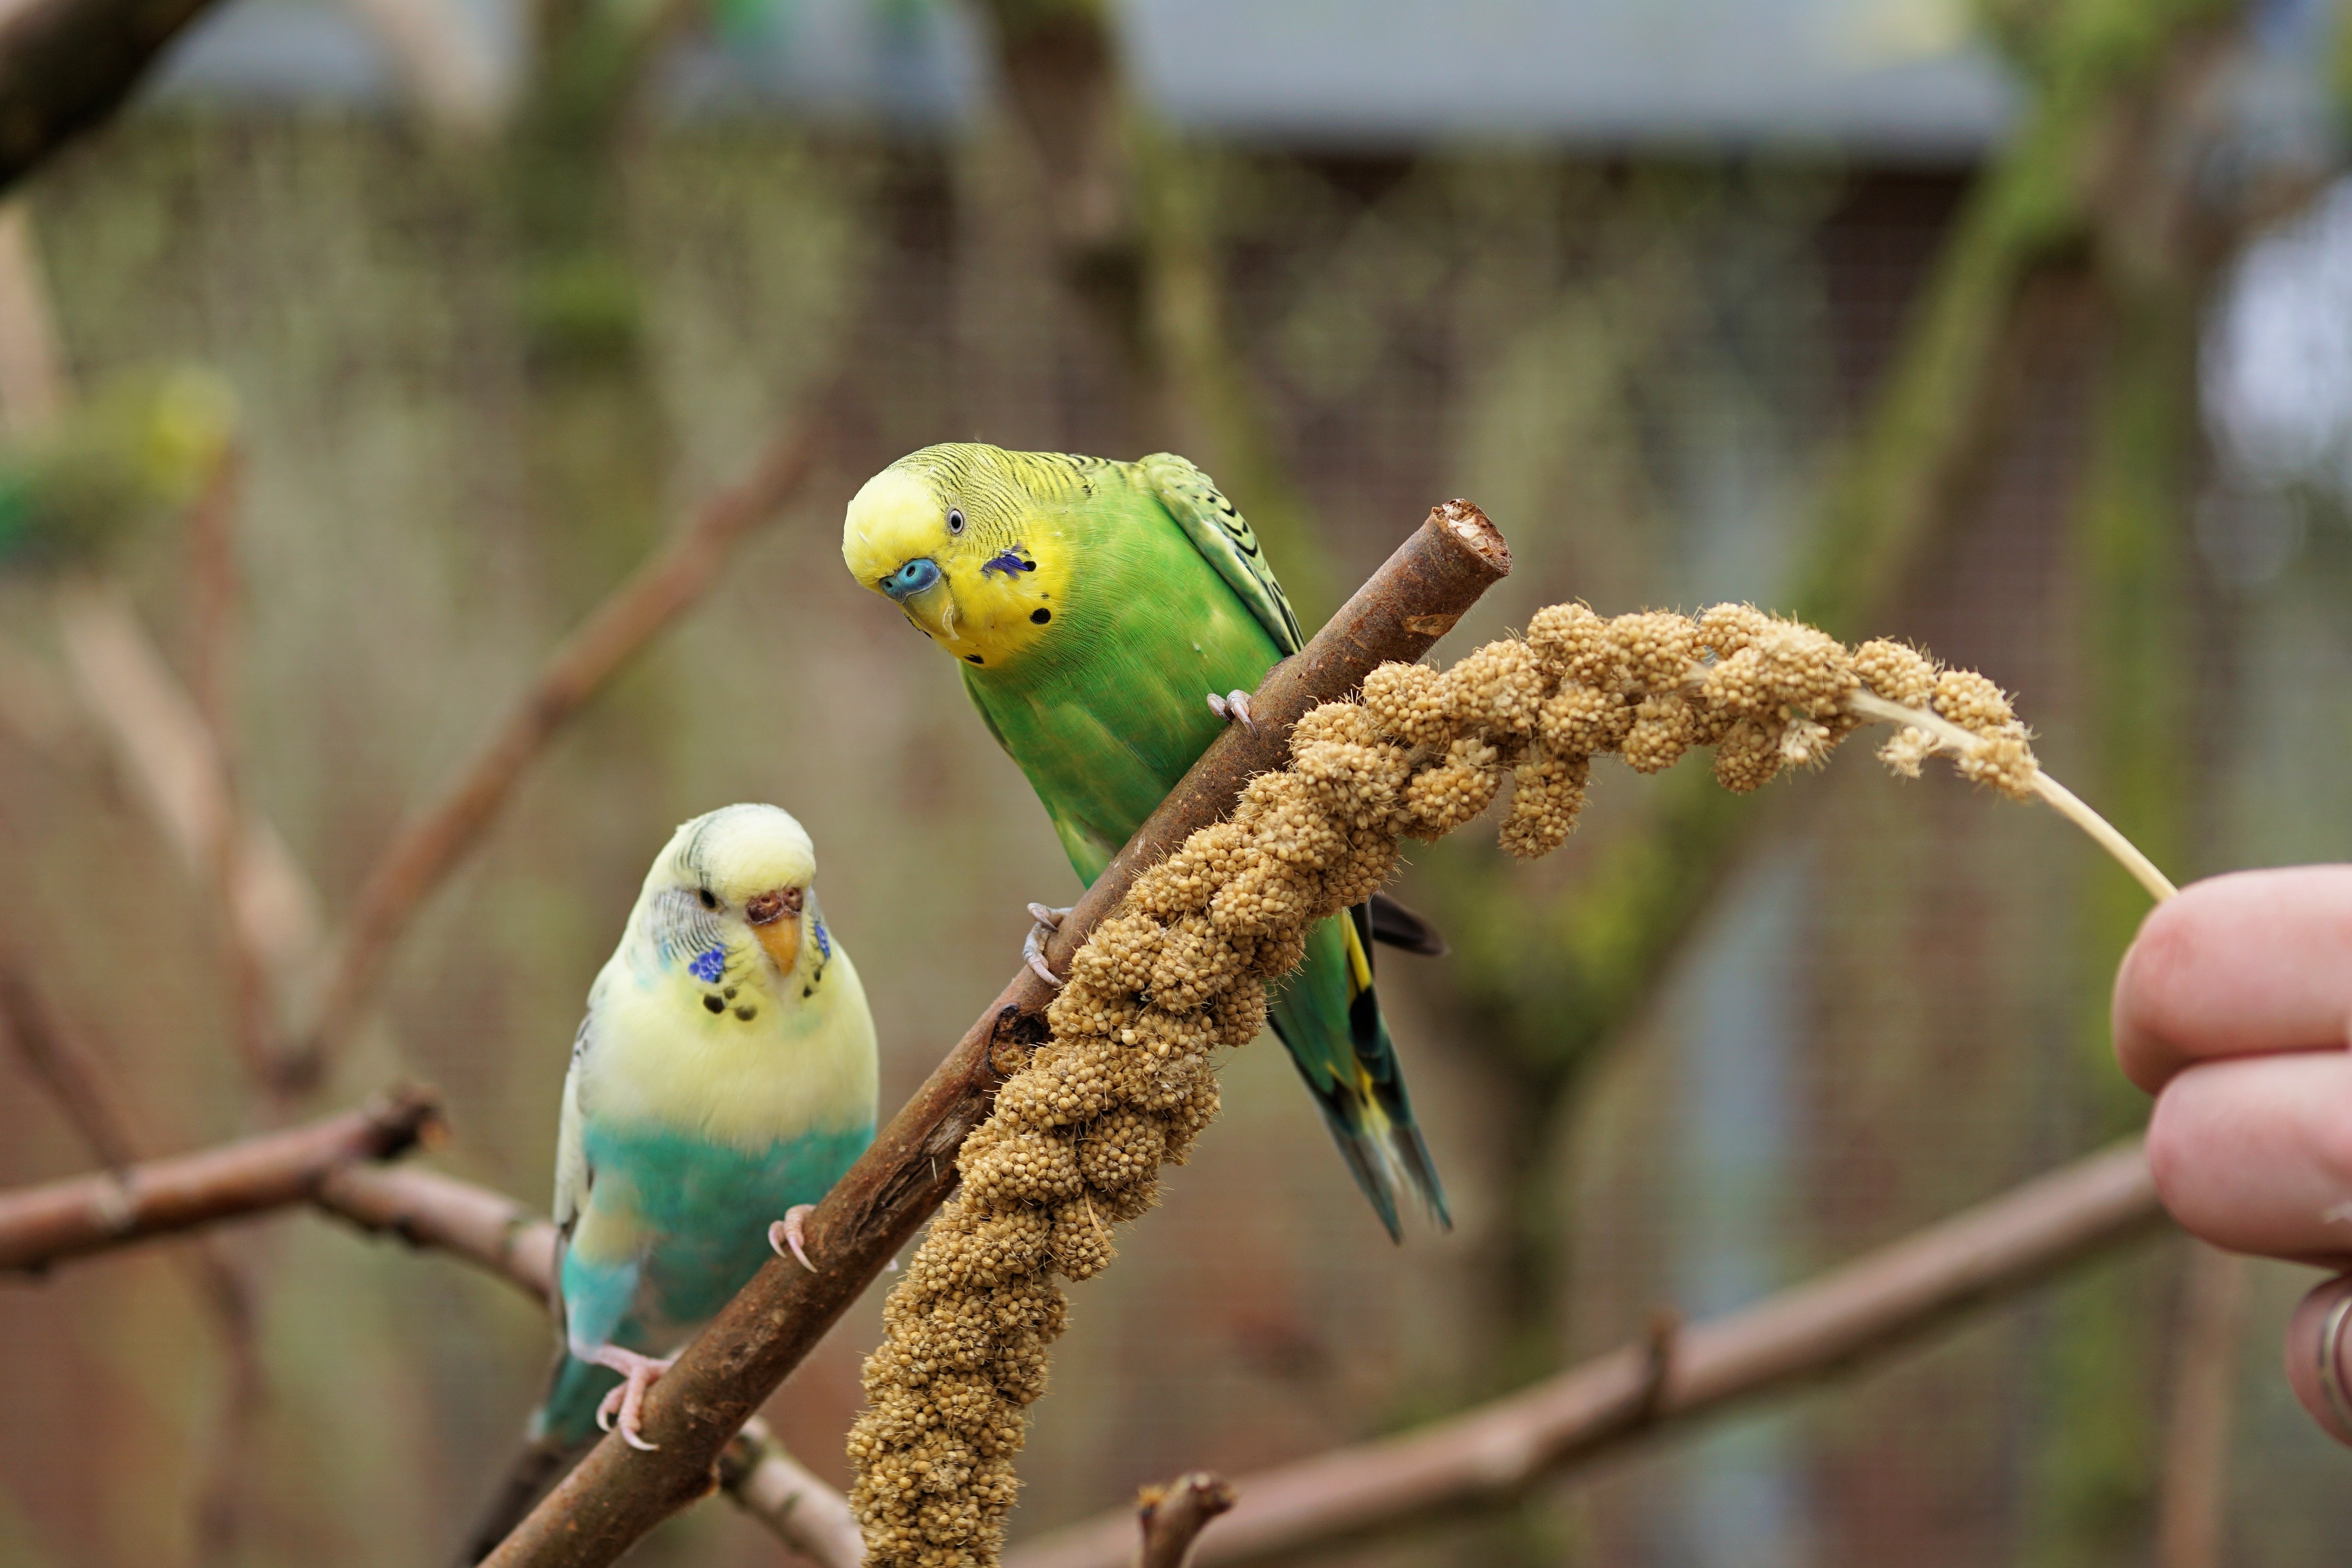
nature, branch, bird, wildlife, food, green, beak, color, feather, fauna, plumage, animals, vertebrate, creature, parrot, parakeet, animal world, wildlife photography, budgie, sababurg castle, zoo sababurg, small bird, common pet parakeet, ziervogel